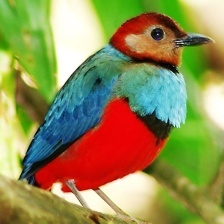
Species: RED BELLIED PITTA
Scientific name: PITTA ERYTHROGASTER